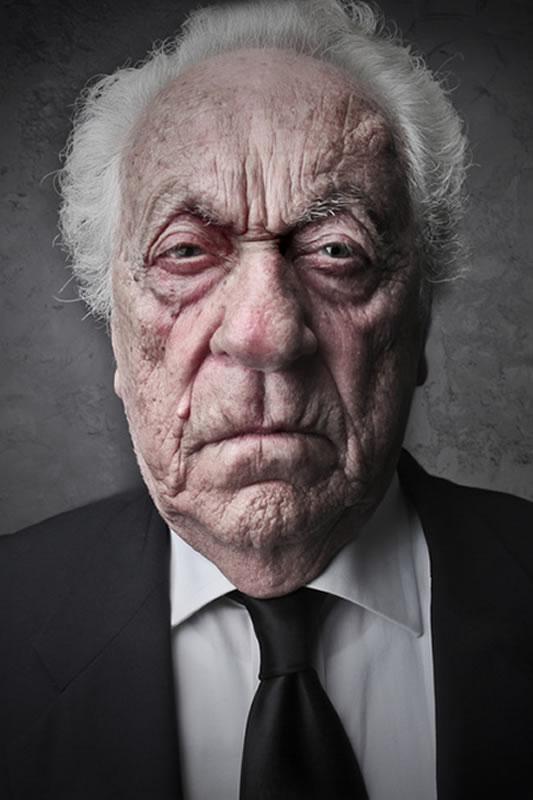
Portrait style: Real Portrait